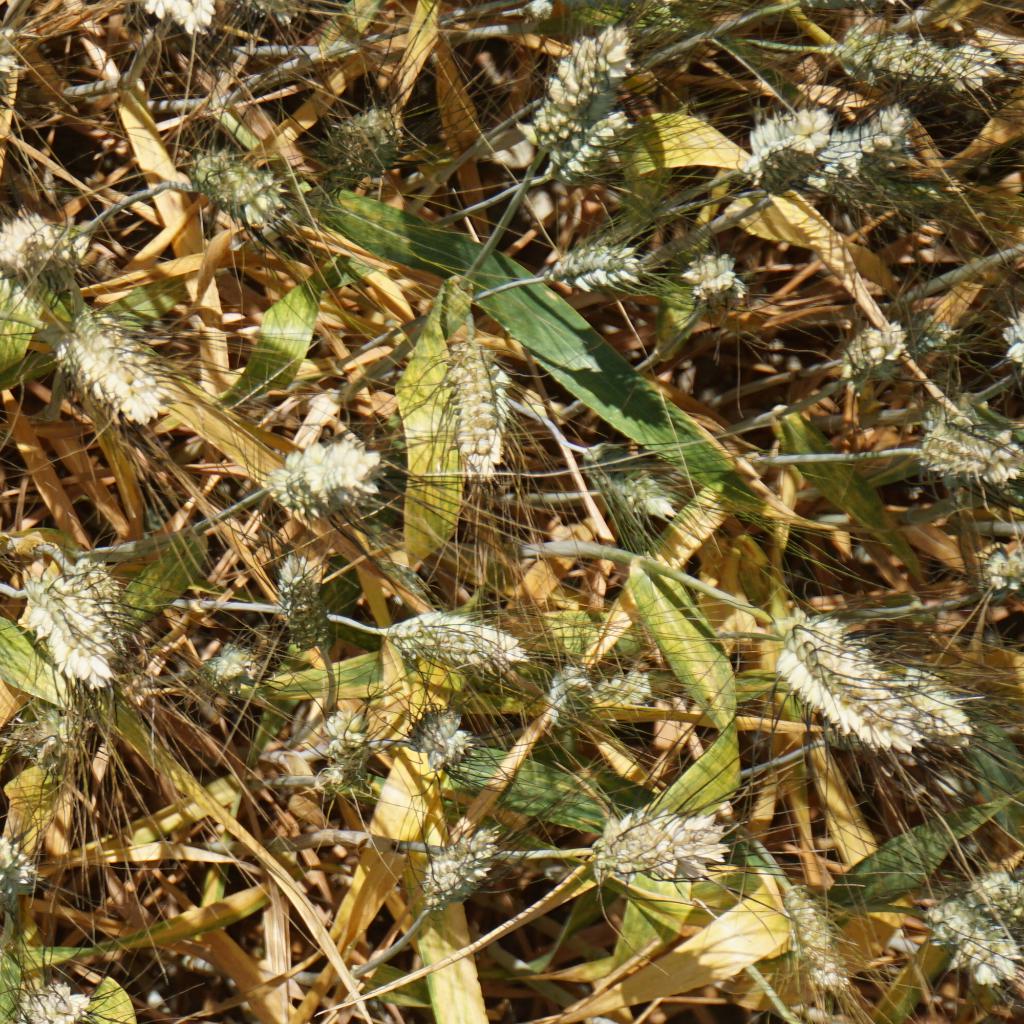
Country: France
Location: Gréoux
Wheat development stage: Filling - Ripening